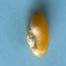
Maize quality: Good